Seachange (demography)

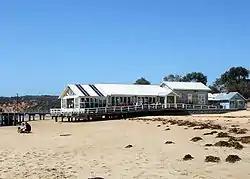
The boatshed in Barwon Heads used as a set in "SeaChange" was redeveloped into a restaurant.

In Australian culture, a seachange (or sea change) is a form of human migration where individuals abandon city living for a perceived easier life in rural coastal communities. The term was popularised by ABC TV series "SeaChange", which prompted city-dwellers to escape to the coast as depicted by the series. The term originally comes from Shakespeare's "The Tempest". The result of this phenomenon was a rapid boom in tourism and real estate development in coastal areas, particularly in New South Wales.